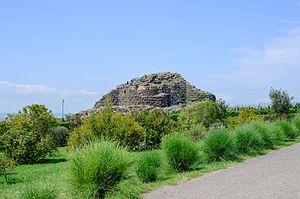
Su Nuraxi est un site archéologique sur lequel se trouvent les vestiges d'un ensemble de constructions défensives préhistorique situé à l'ouest de Barumini dans la province du Medio Campidano en Sardaigne.